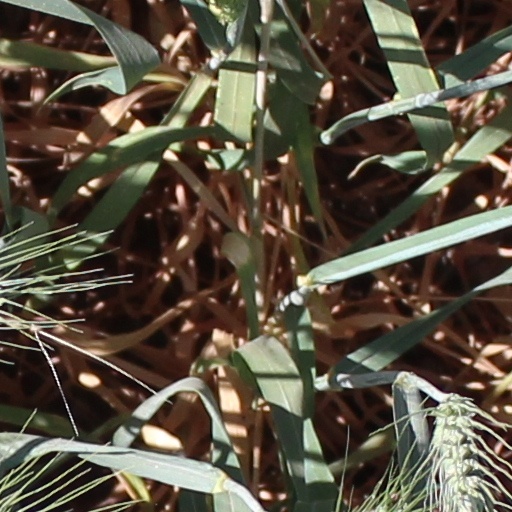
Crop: wheat